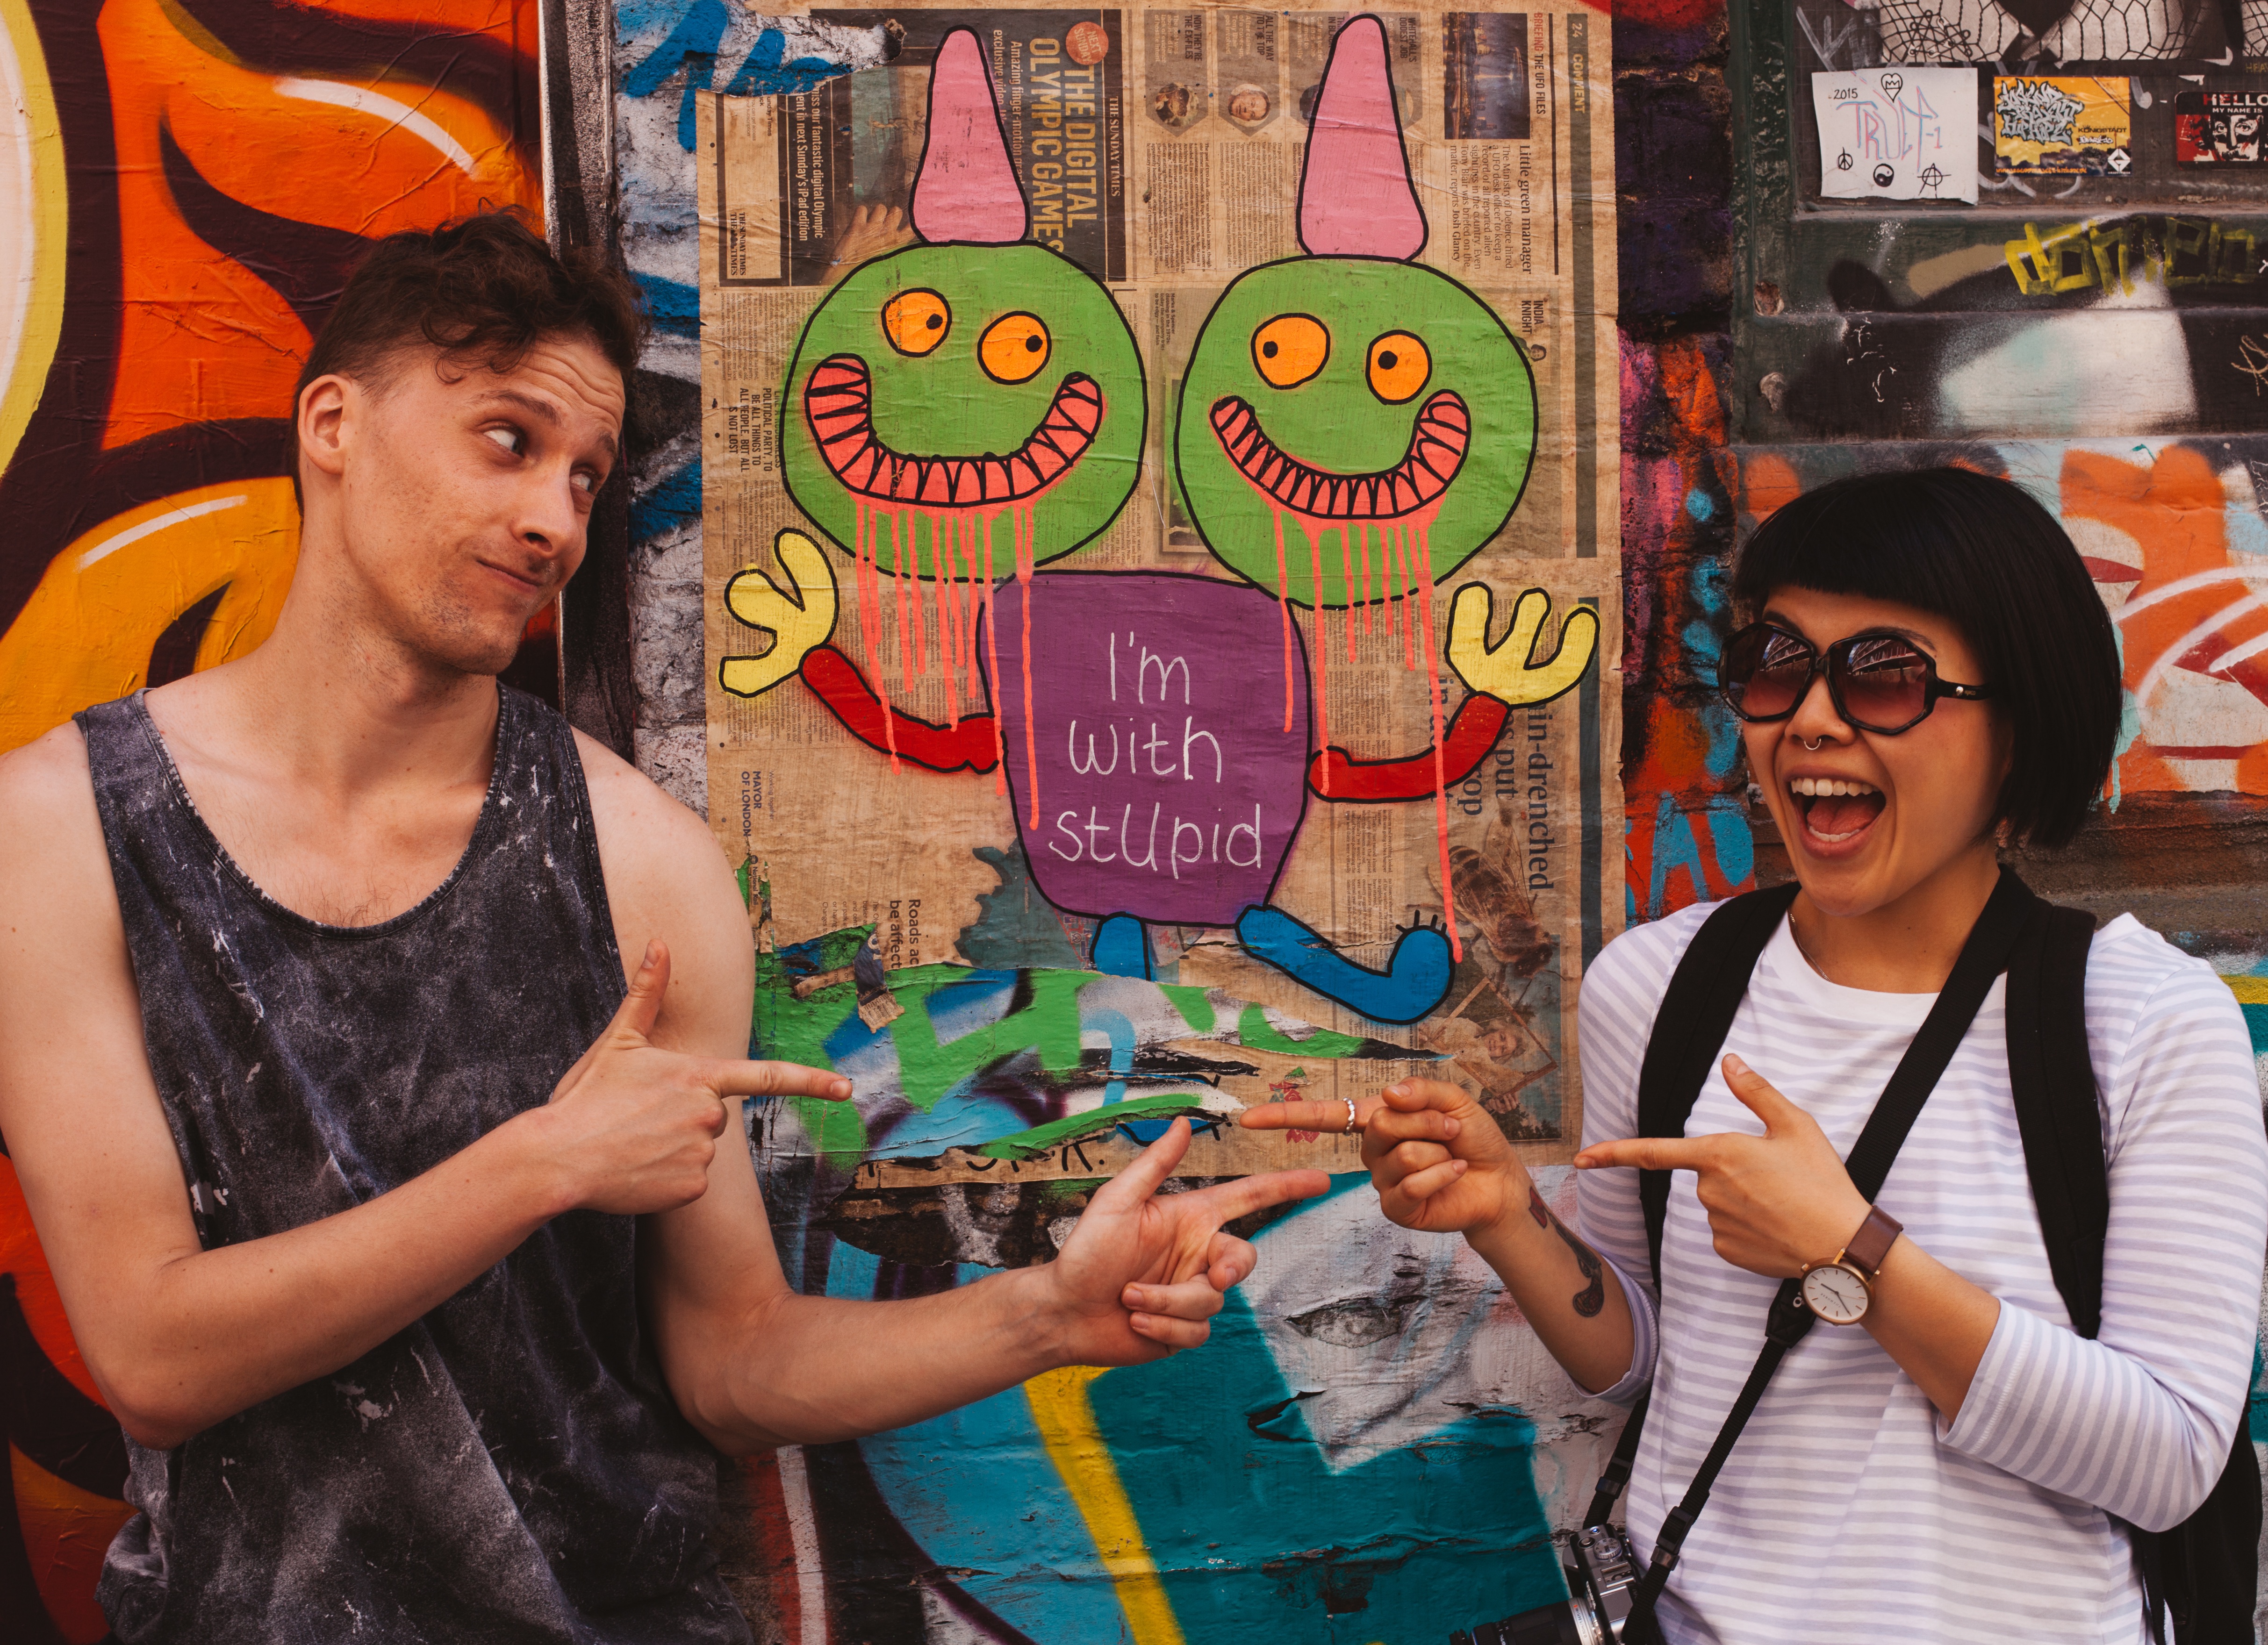
product, art, fun